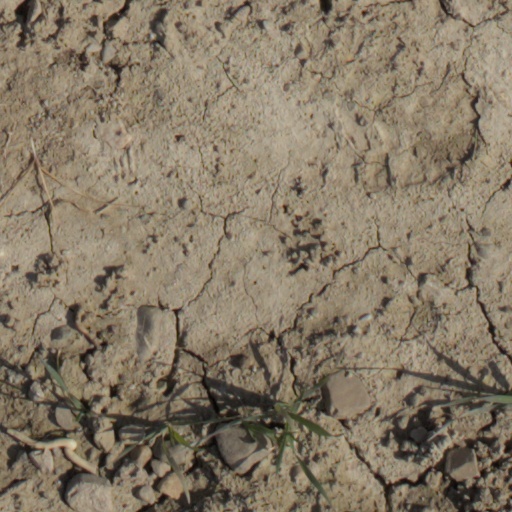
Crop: wheat